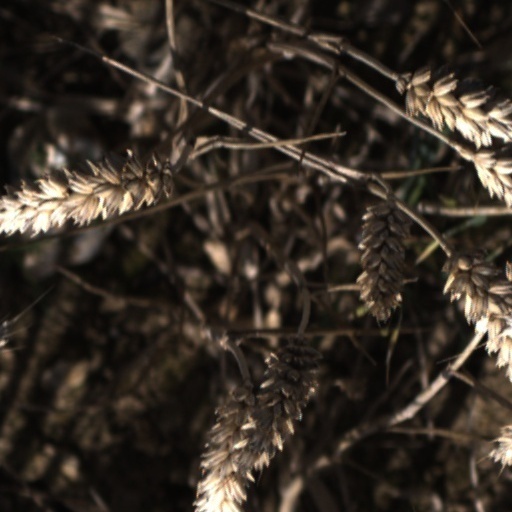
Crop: wheat